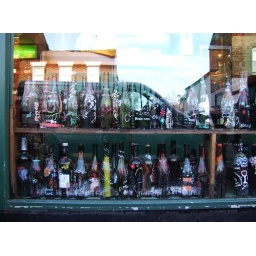
old bottles in the window